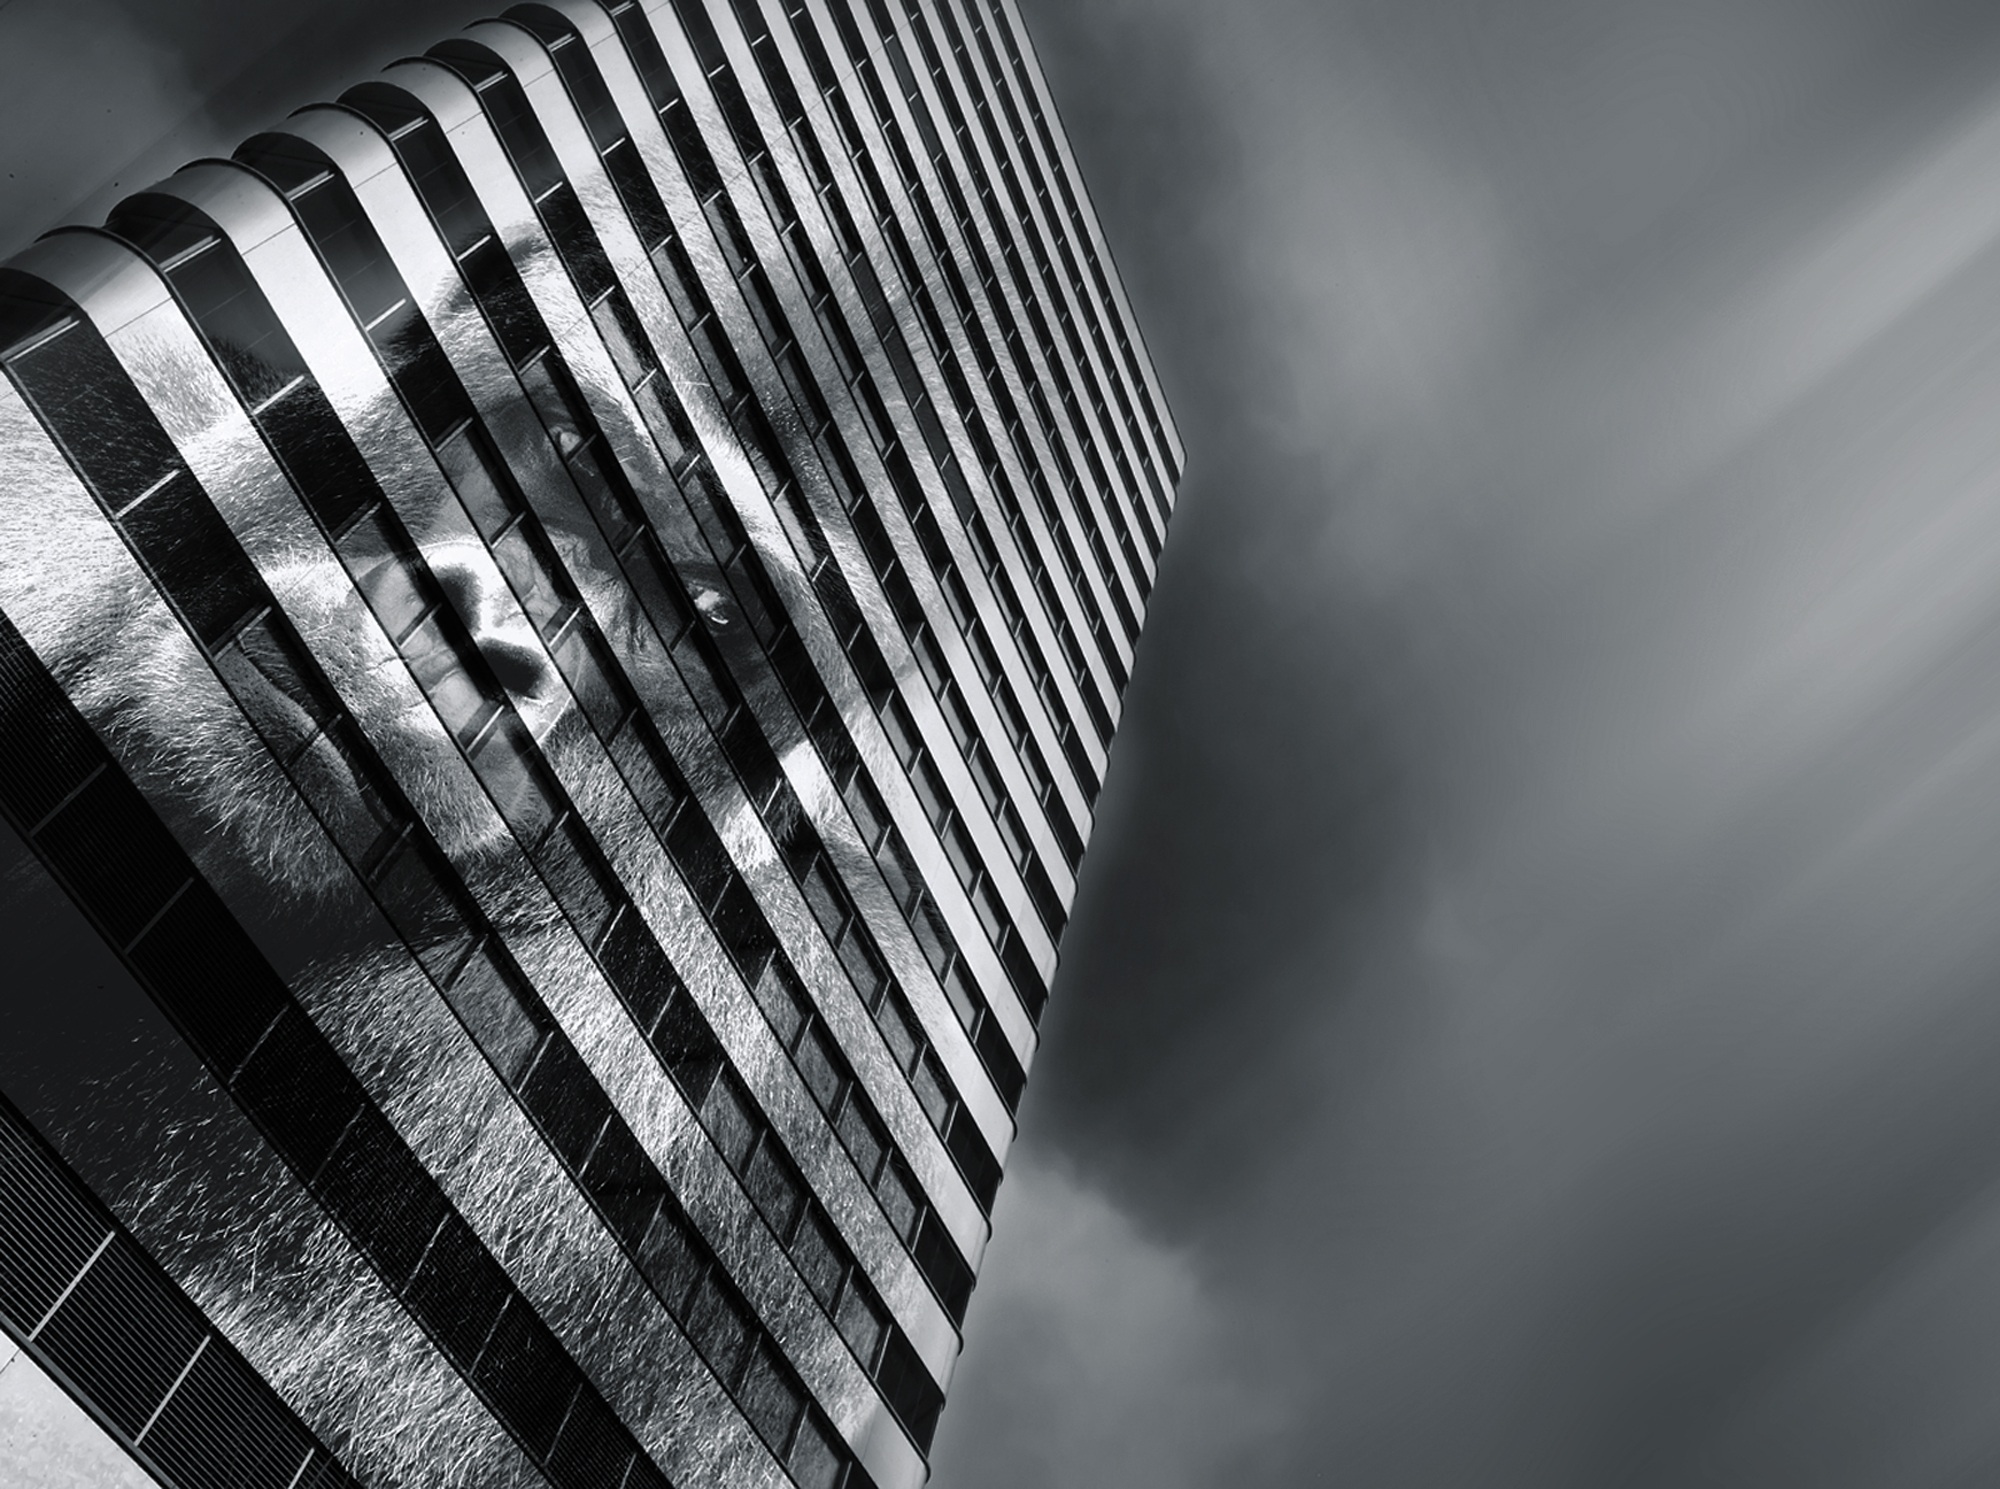
nature, wing, light, black and white, architecture, sky, white, photography, animal, skyscraper, line, black, monochrome, monkey, circle, gorilla, lightshow, alternative, close up, eyes, clouds, figure, symmetry, shape, protest, loss, attention, setting, mirroring, nature conservation, macro photography, rage, eradication, monochrome photography, lights show, animal species, vatican show, aggressiveness